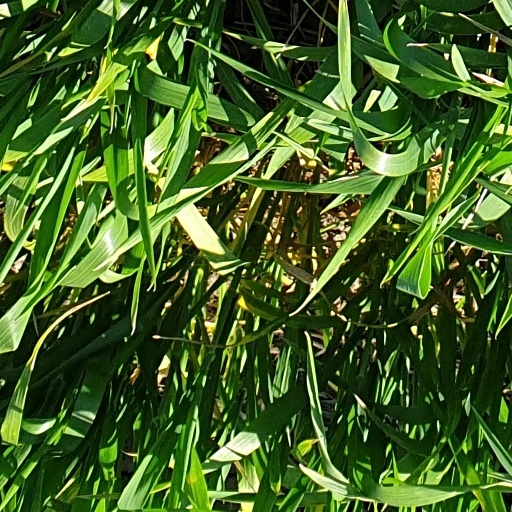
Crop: wheat